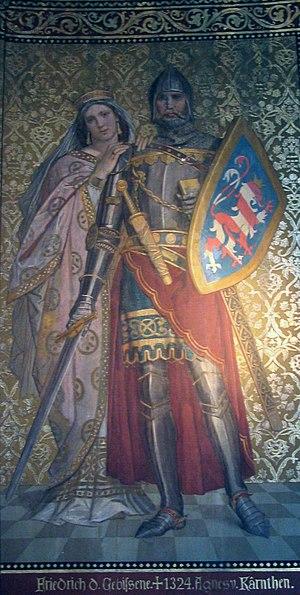
Cette page dresse une liste de personnalités nées au cours de l'année 1257 :